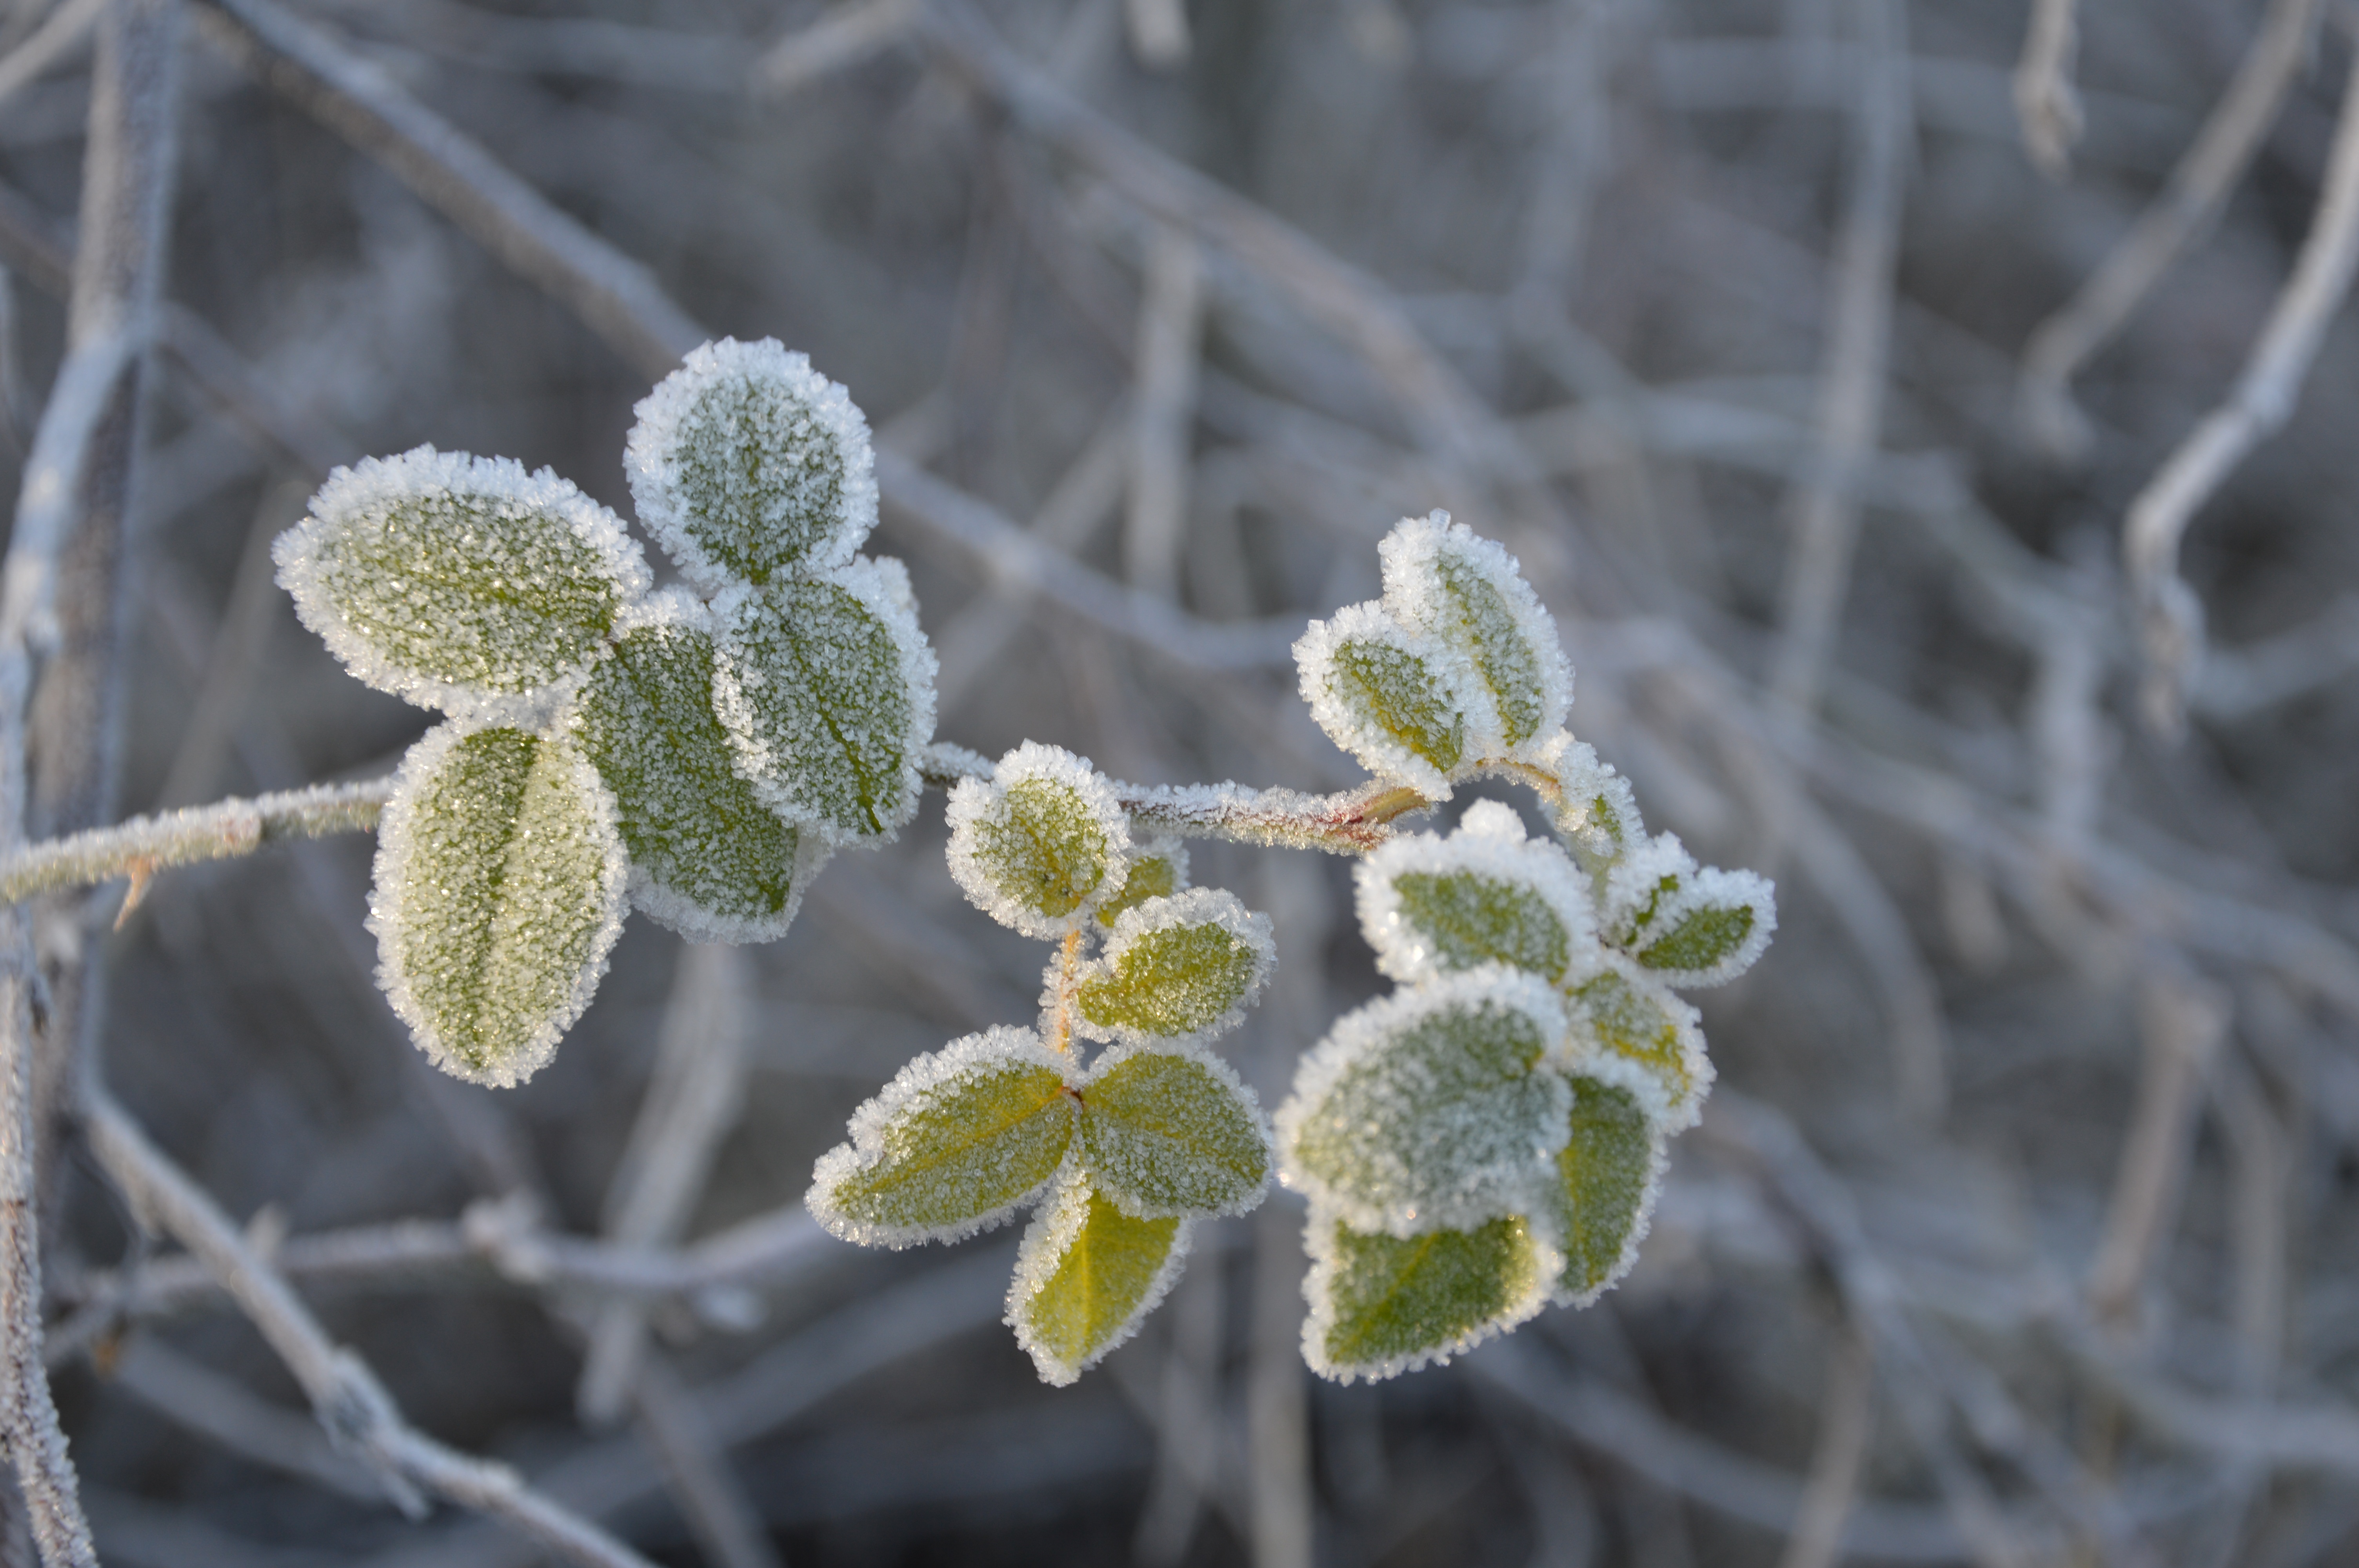
tree, nature, branch, blossom, snow, winter, plant, white, field, leaf, flower, frost, ice, green, produce, botany, flora, twig, wildflower, close up, shrub, macro photography, biel, flowering plant, subshrub, plant stem, land plant, thorns spines and prickles